Scottish Socialist Party

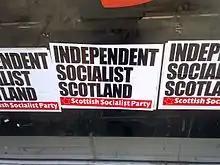
Fly poster for the SSP

The SSP strongly supports Scottish independence. It co-ordinated the rally for independence at Calton Hill in October 2004 and wrote the Declaration of Calton Hill, which sets out a vision of an inclusive and outward-looking republic. The party has argued the case for a Scottish socialist republic without a monarchy or nuclear weapons, with a greatly reduced level of military spending and a relationship with the European Union that safeguards Scotland's independence. Its support for a democratic republic and an independent currency is at odds with the SNP's opinion that the Union of the Crowns and use of the pound sterling should continue. SSP member and former Labour MP and MSP John McAllion has said socialists "cannot be fellow travellers on [the SNP's] road to independence".